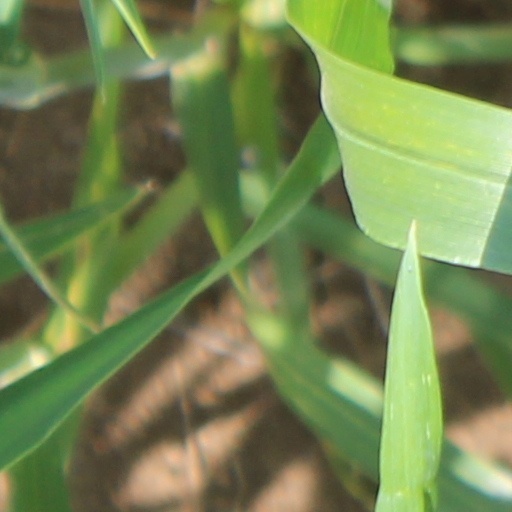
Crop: wheat